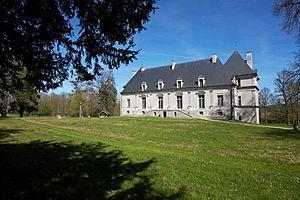
Château de Nuits, façade occidentale
Le château de Nuits est un château de style Renaissance du XVIᵉ siècle situé dans la commune de Nuits-sur-Armançon dans l'ancienne province historique de Bourgogne.